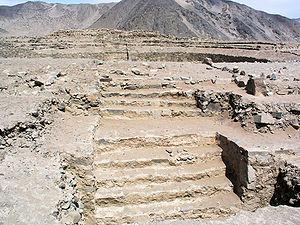
La civilisation de Caral, également appelée civilisation de Caral-Supe ou encore civilisation de Norte Chico, est une société précolombienne complexe qui comprenait trente centres majeurs de population dans ce qui est aujourd'hui la région de Norte Chico, au centre de la côte nord de l'actuel Pérou, à environ 200 kilomètres de Lima. C'est la plus ancienne civilisation connue d'Amérique, dont l'âge d'or se situe entre le XXXᵉ et le XVIIIᵉ siècle av. J.-C. La dénomination Caral-Supe vient du site archéologique de Caral dans la vallée de la rivière Supe. Cette société du Norte Chico émergea juste un millénaire après celle de Sumer, fut contemporaine des pyramides de l'Égypte antique et précéda celle des Olmèques de près de deux millénaires.